Sky position (RA, Dec in degrees): 33.032, -0.007947
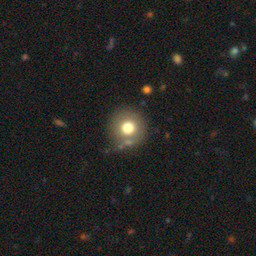
Galaxy morphology: Round Smooth Galaxies